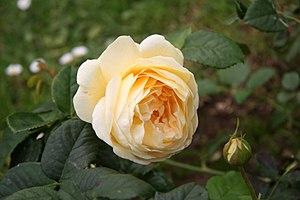
Rose Juliette Gréco - Roseraie de Bagatelle (Paris, France).
Juliette Gréco, née le 7 février 1927 à Montpellier, est une chanteuse et actrice française.